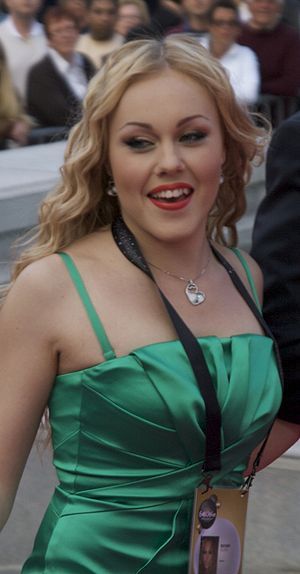
Alyosha
Alyosha i Oslo, 2010
"Alyosha, kunstnernavn for Olena Kutjer, er en ukrainsk sanger. Hun repræsenterede Ukraine ved Eurovision Song Contest 2010 i Oslo med sangen ""Sweet People"", der opnåede en tiendeplads.